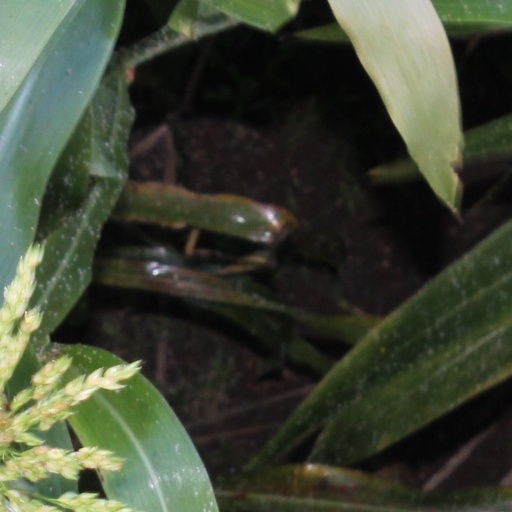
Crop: sorghum